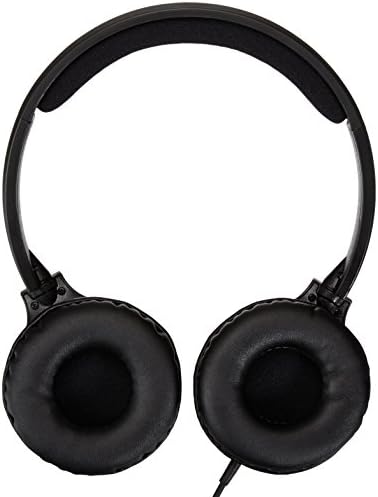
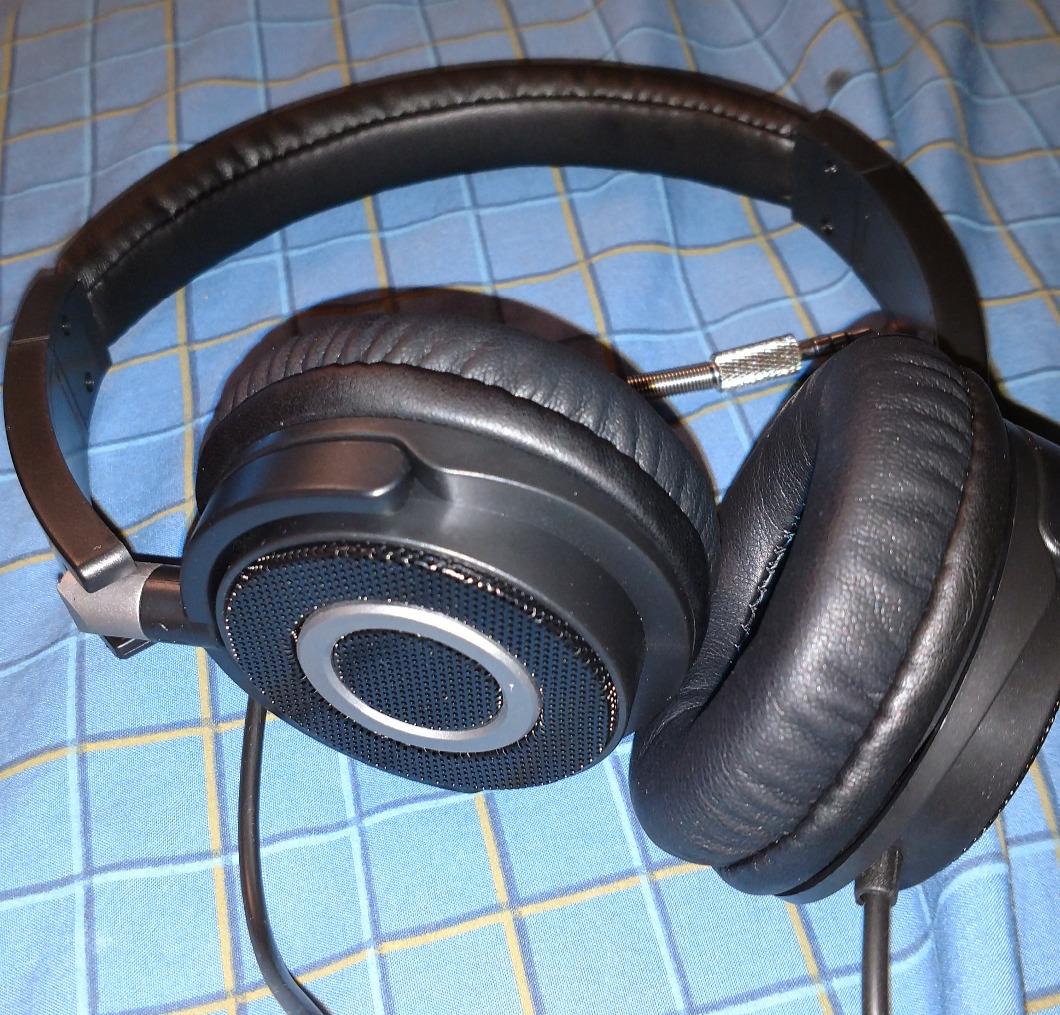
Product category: headphones
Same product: yes